Turbi massacre

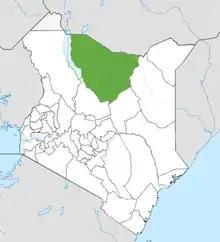
Marsabit District

The Gabra and Borana, two large ethnic clans, have resided in northern Kenya for generations, with the Borana also residing in Southern Ethiopia. While the two clans had coexisted, they would encounter violent inter-clan conflicts consisting of resource disputes and cattle raiding practices typical of the region. The conflict culminating with the Turbi massacre can be traced back to a 2002 unsolved murder of a Gabra man. The Gabra, believing the Borana to be responsible for the murder and, in retaliation, raided the Borana, stealing seven hundred twenty-eight goats. This escalation increased the frequency of conflict, necessitating intervention in the region. In conjunction with the Kenyan government and several NGOs, clan officials held several talks between the two clans devising a peace plan following the framework of the Modogashe Declaration (2001), a document agreed upon by several pastoralist clans, outlining the consequence and reparations of inter-clan violence in Northern Kenya. These meetings were found to be largely inconclusive and unsuccessful. The resolution, which stipulated the transfer of goats as reparations, was largely rejected by both clans. January 2003, the three-year period of escalation within clan relations, Kenyan President Mwaki Kibaki,visited the Madera region in northeastern Kenya, criticizing the reparation system laid out by the Modogashe Declaration. His comments reduced the effectiveness of a system that de-escalated inter-clan conflicts, eventually leading to the District MP dissolving the Modogashe Declaration.